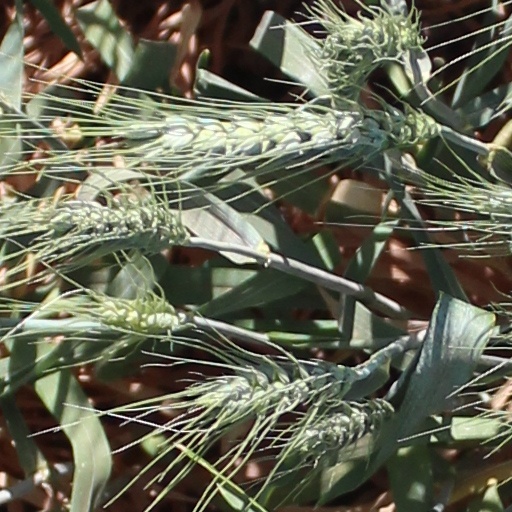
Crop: wheat